Northern root-knot nematode

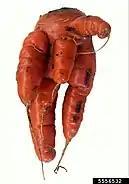
Symptom of nematode Meloidogyne hapla on carrot

Symptoms can be seen in the roots, leaves, and the overall growth of the infected plant. In roots, there may be stunting, wilting, and the formation of abnormal growths called galls. Galls are usually small and spherical and are situated near many small roots. They are formed when the nematode enters the root and releases chemicals to enlarge root cells, on which they feed. The roots become defective and therefore cannot transport water and nutrients properly. The end result is stunted, wilted, and yellowing plants (characteristic of nutrient deficiency) and a decreased yield. Severity of the symptoms depends on nematode population density and host plant species and cultivar. As the number of nematodes increase in the area, the number and size of root galls increase as well. Each crop responds to "Meloidogyne hapla" differently. Carrots typically undergo severe forking with galling of the roots, lettuce have beadlike galls, and grasses and onions have small and barely noticeable galls and symptoms. In potato tubers (special stems), brown spots will appear on areas of the tubers where the females have laid their eggs.